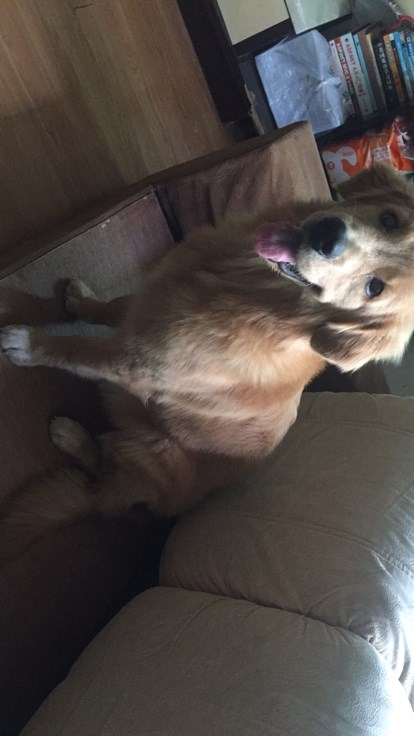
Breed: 5355-n000126-golden_retriever